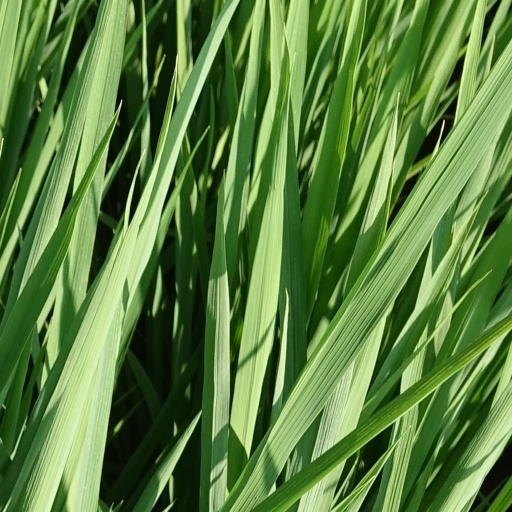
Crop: rice